Armoured reconnaissance

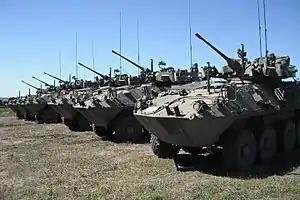
Coyote Reconnaissance Vehicles from the 12 Régiment blindé du Canada

In the Canadian Army, formation reconnaissance is normally primarily conducted by divisional armoured regiments that gather and fight for information, as well as performing more traditional armour tasks such as seizing, penetrating, and exploiting. There has not been a divisional armoured reconnaissance regiment in Canada since 1992. While there are no armoured reconnaissance regiments in the Regular Force in the present day, each Regular Force armoured regiment does provide a formation armoured reconnaissance squadron equipped with armoured cars to each mechanised brigade. Lord Strathcona's Horse (Royal Canadians) is a tank-heavy regiment with two squadrons of tanks and one squadron of armoured cars, while both the Royal Canadian Dragoons and the 12 Régiment blindé du Canada are armoured car-heavy regiments, with three armoured car squadrons each and one shared tank squadron.